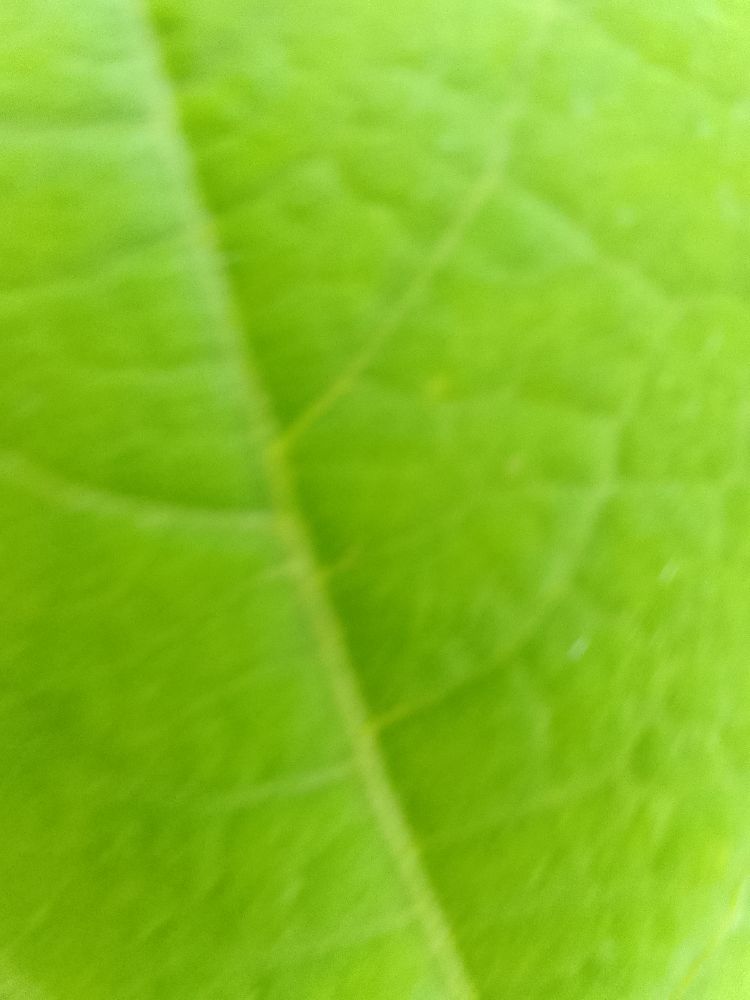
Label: healthy